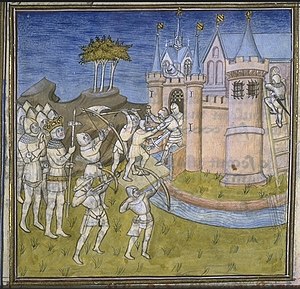
Henrik 1. af Frankrig / Liv
Belejring af en borg under konflikten mellem Henrik 1. og hans bror Robert.
Henrik 1. var konge af Frankrig fra 1031 til 1060.